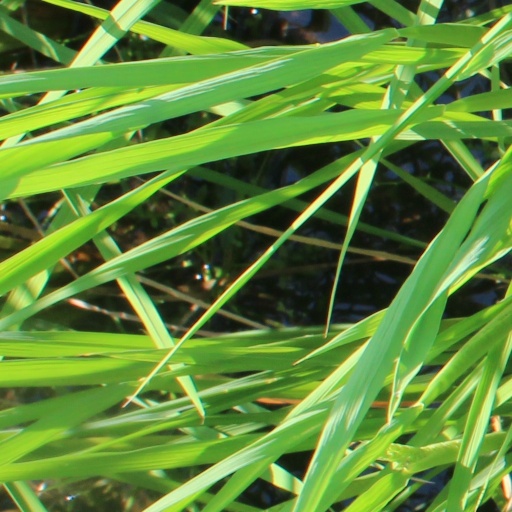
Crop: rice